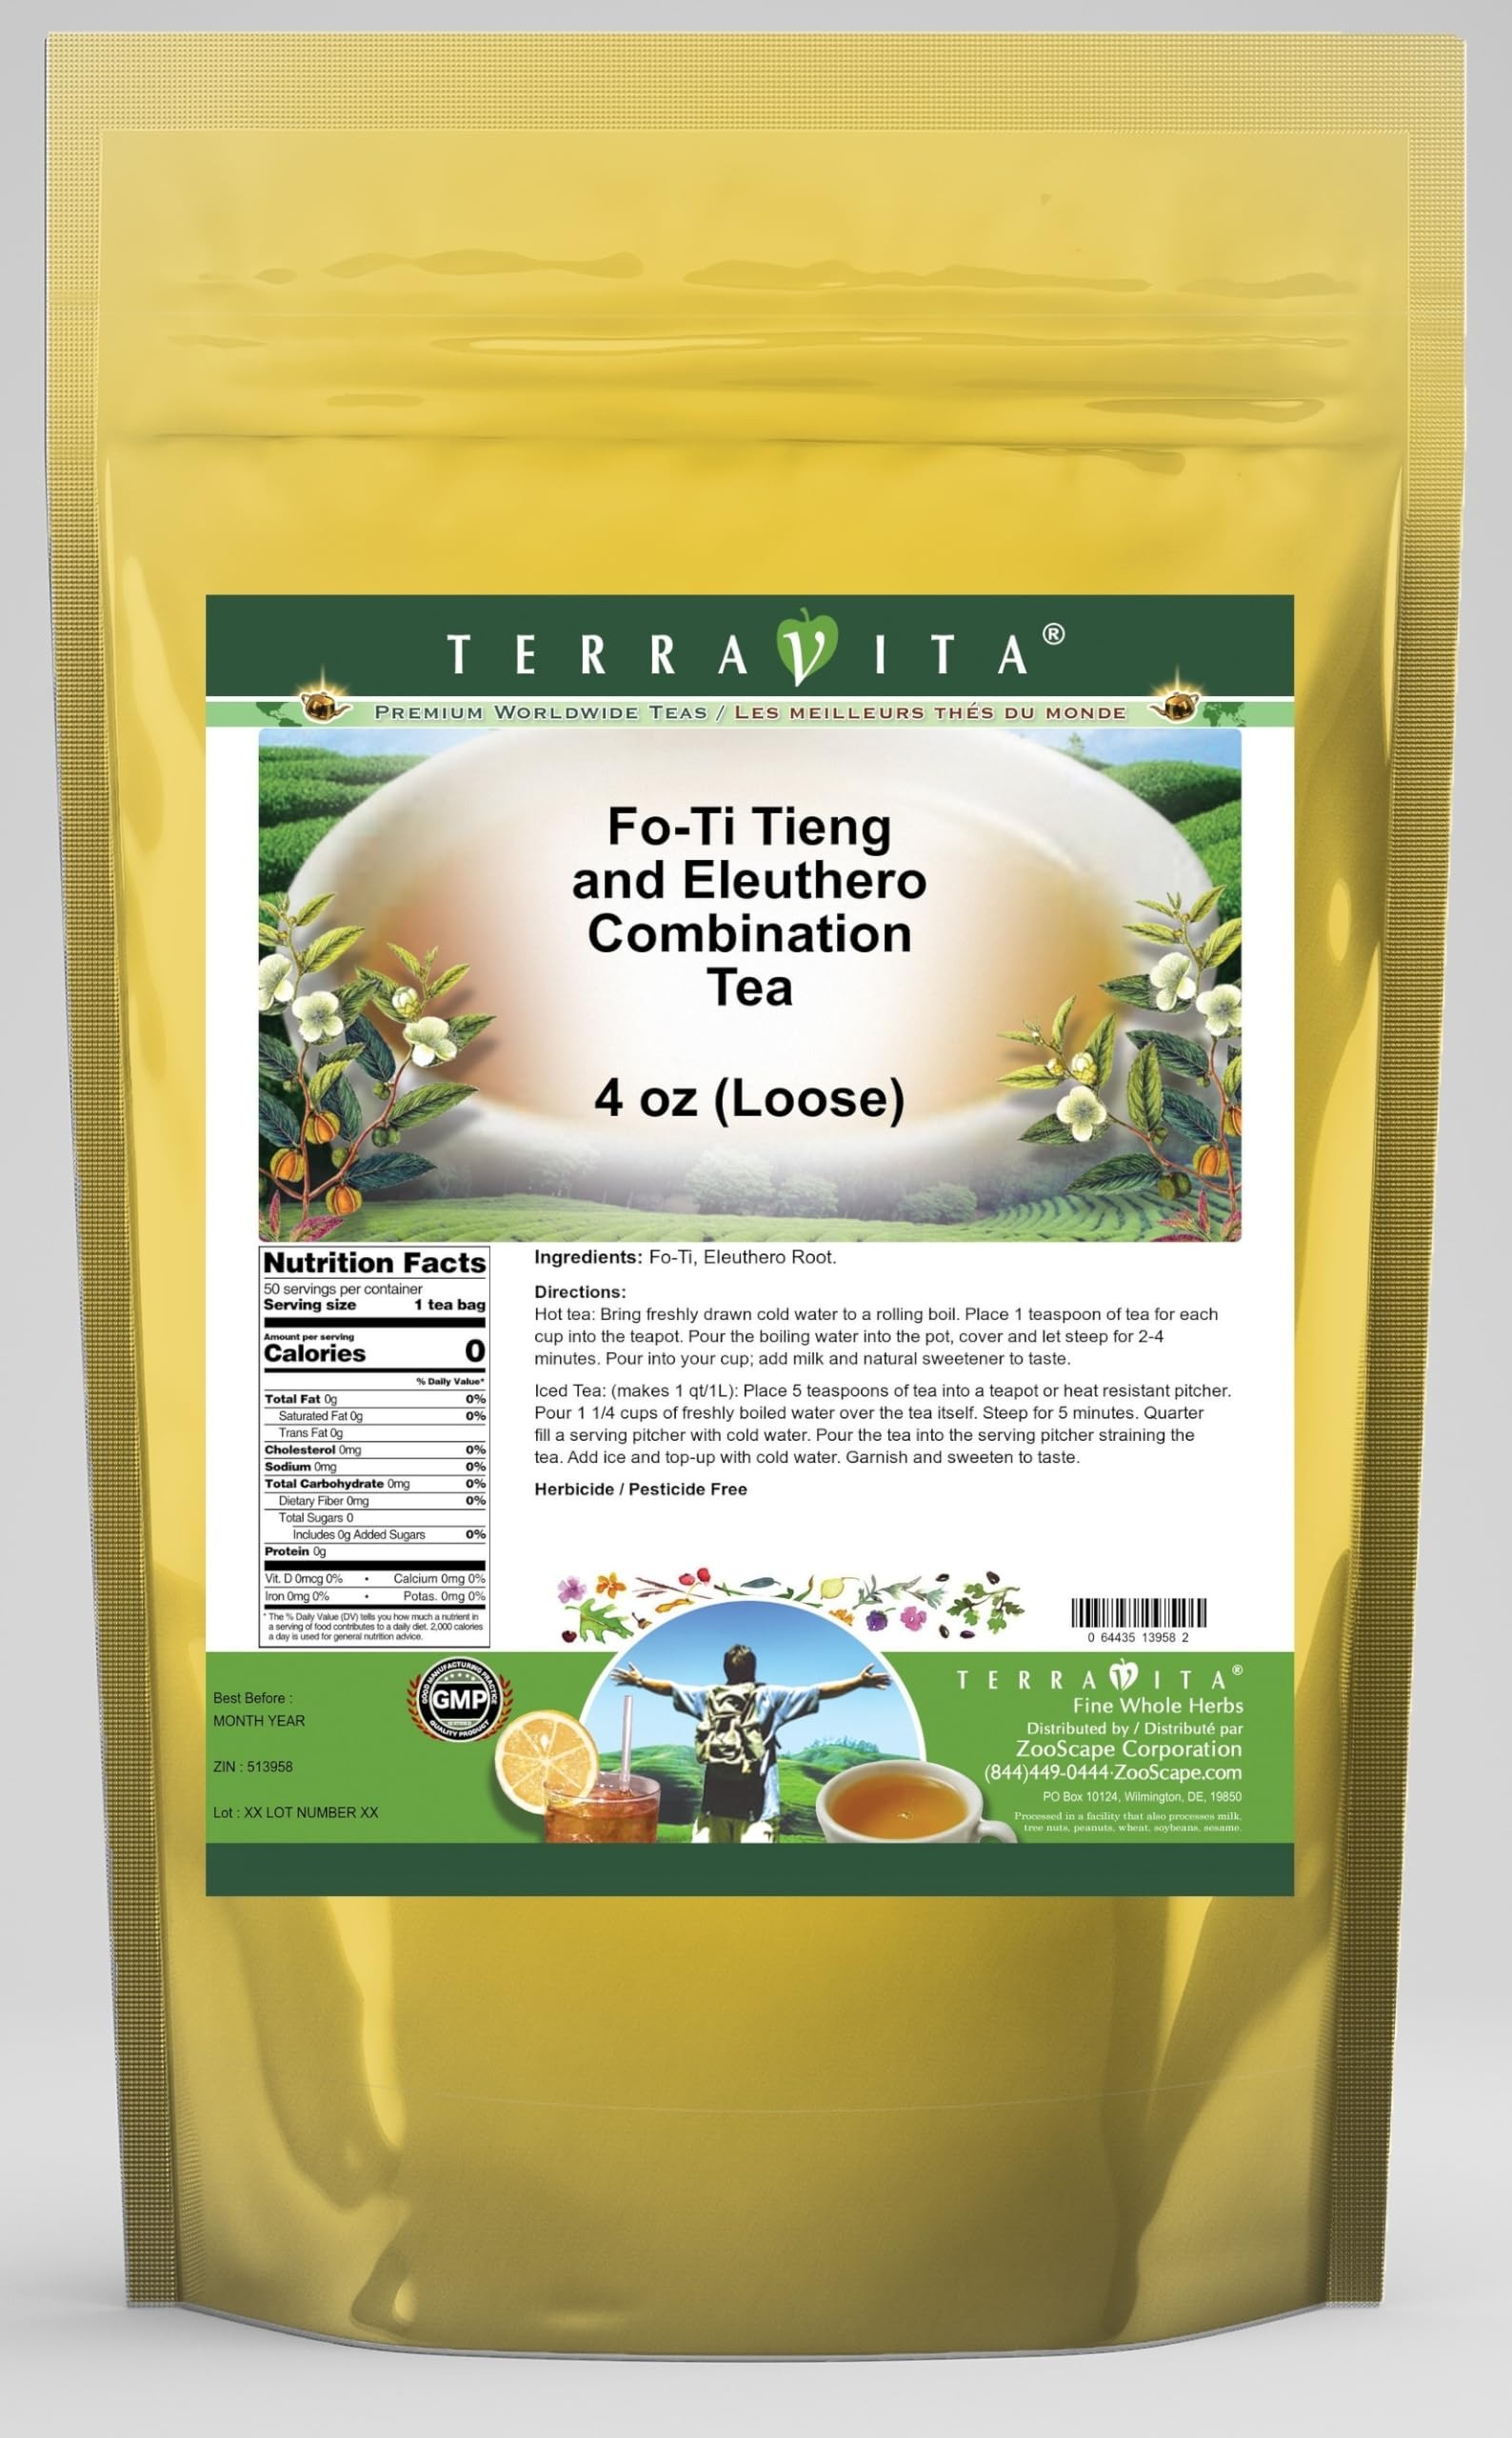
Item Name: Fo-Ti Tieng and Eleuthero Combination Tea (Loose) (4 oz, ZIN: 513958) - 3 Pack
Bullet Point 1: Fo-Ti Tieng and Eleuthero Combination Tea (Loose) (4 oz, ZIN: 513958)
Bullet Point 2: No fillers.
Bullet Point 3: Manufacturer: TerraVita
Bullet Point 4: Size: 4 oz
Bullet Point 5: Loose Leaf Herbal Tea - Packed in a convenient upright pouch!
Product Description: Fo-Ti Tieng and Eleuthero Combination Tea (Loose) (4 oz, ZIN: 513958)<BR><BR>Packaged in the United States in a GMP certified facility (Good Manufacturing Practice).<BR><BR>No fillers.<BR><BR>Manufacturer: TerraVita<BR><BR>Size: 4 oz<BR><BR>Loose Leaf Herbal Tea - Packed in a convenient upright pouch!<BR><BR>Ingredients: Fo-Ti, Eleuthero Root
Value: 12.0
Unit: Ounce

Price: 51.45